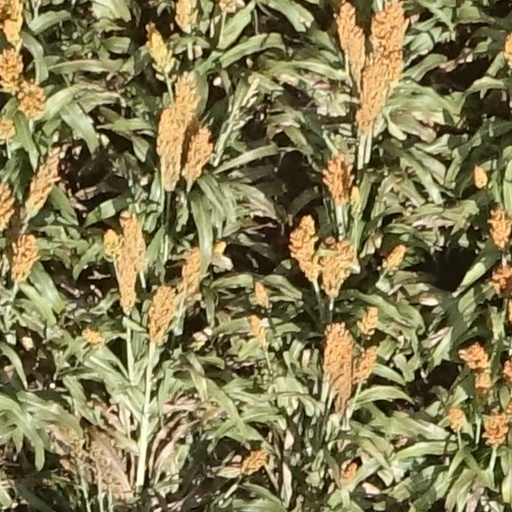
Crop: sorghum